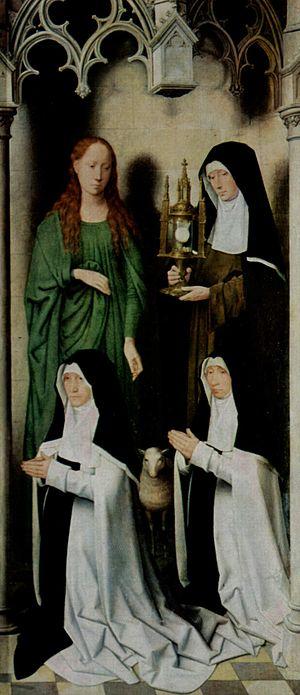
Sainte Agnès d'Assise, née en 1197 à Assise et morte en cette ville, le 16 novembre 1253, est une religieuse de l'ordre des Pauvres Dames de Saint-Damien, dites clarisses.